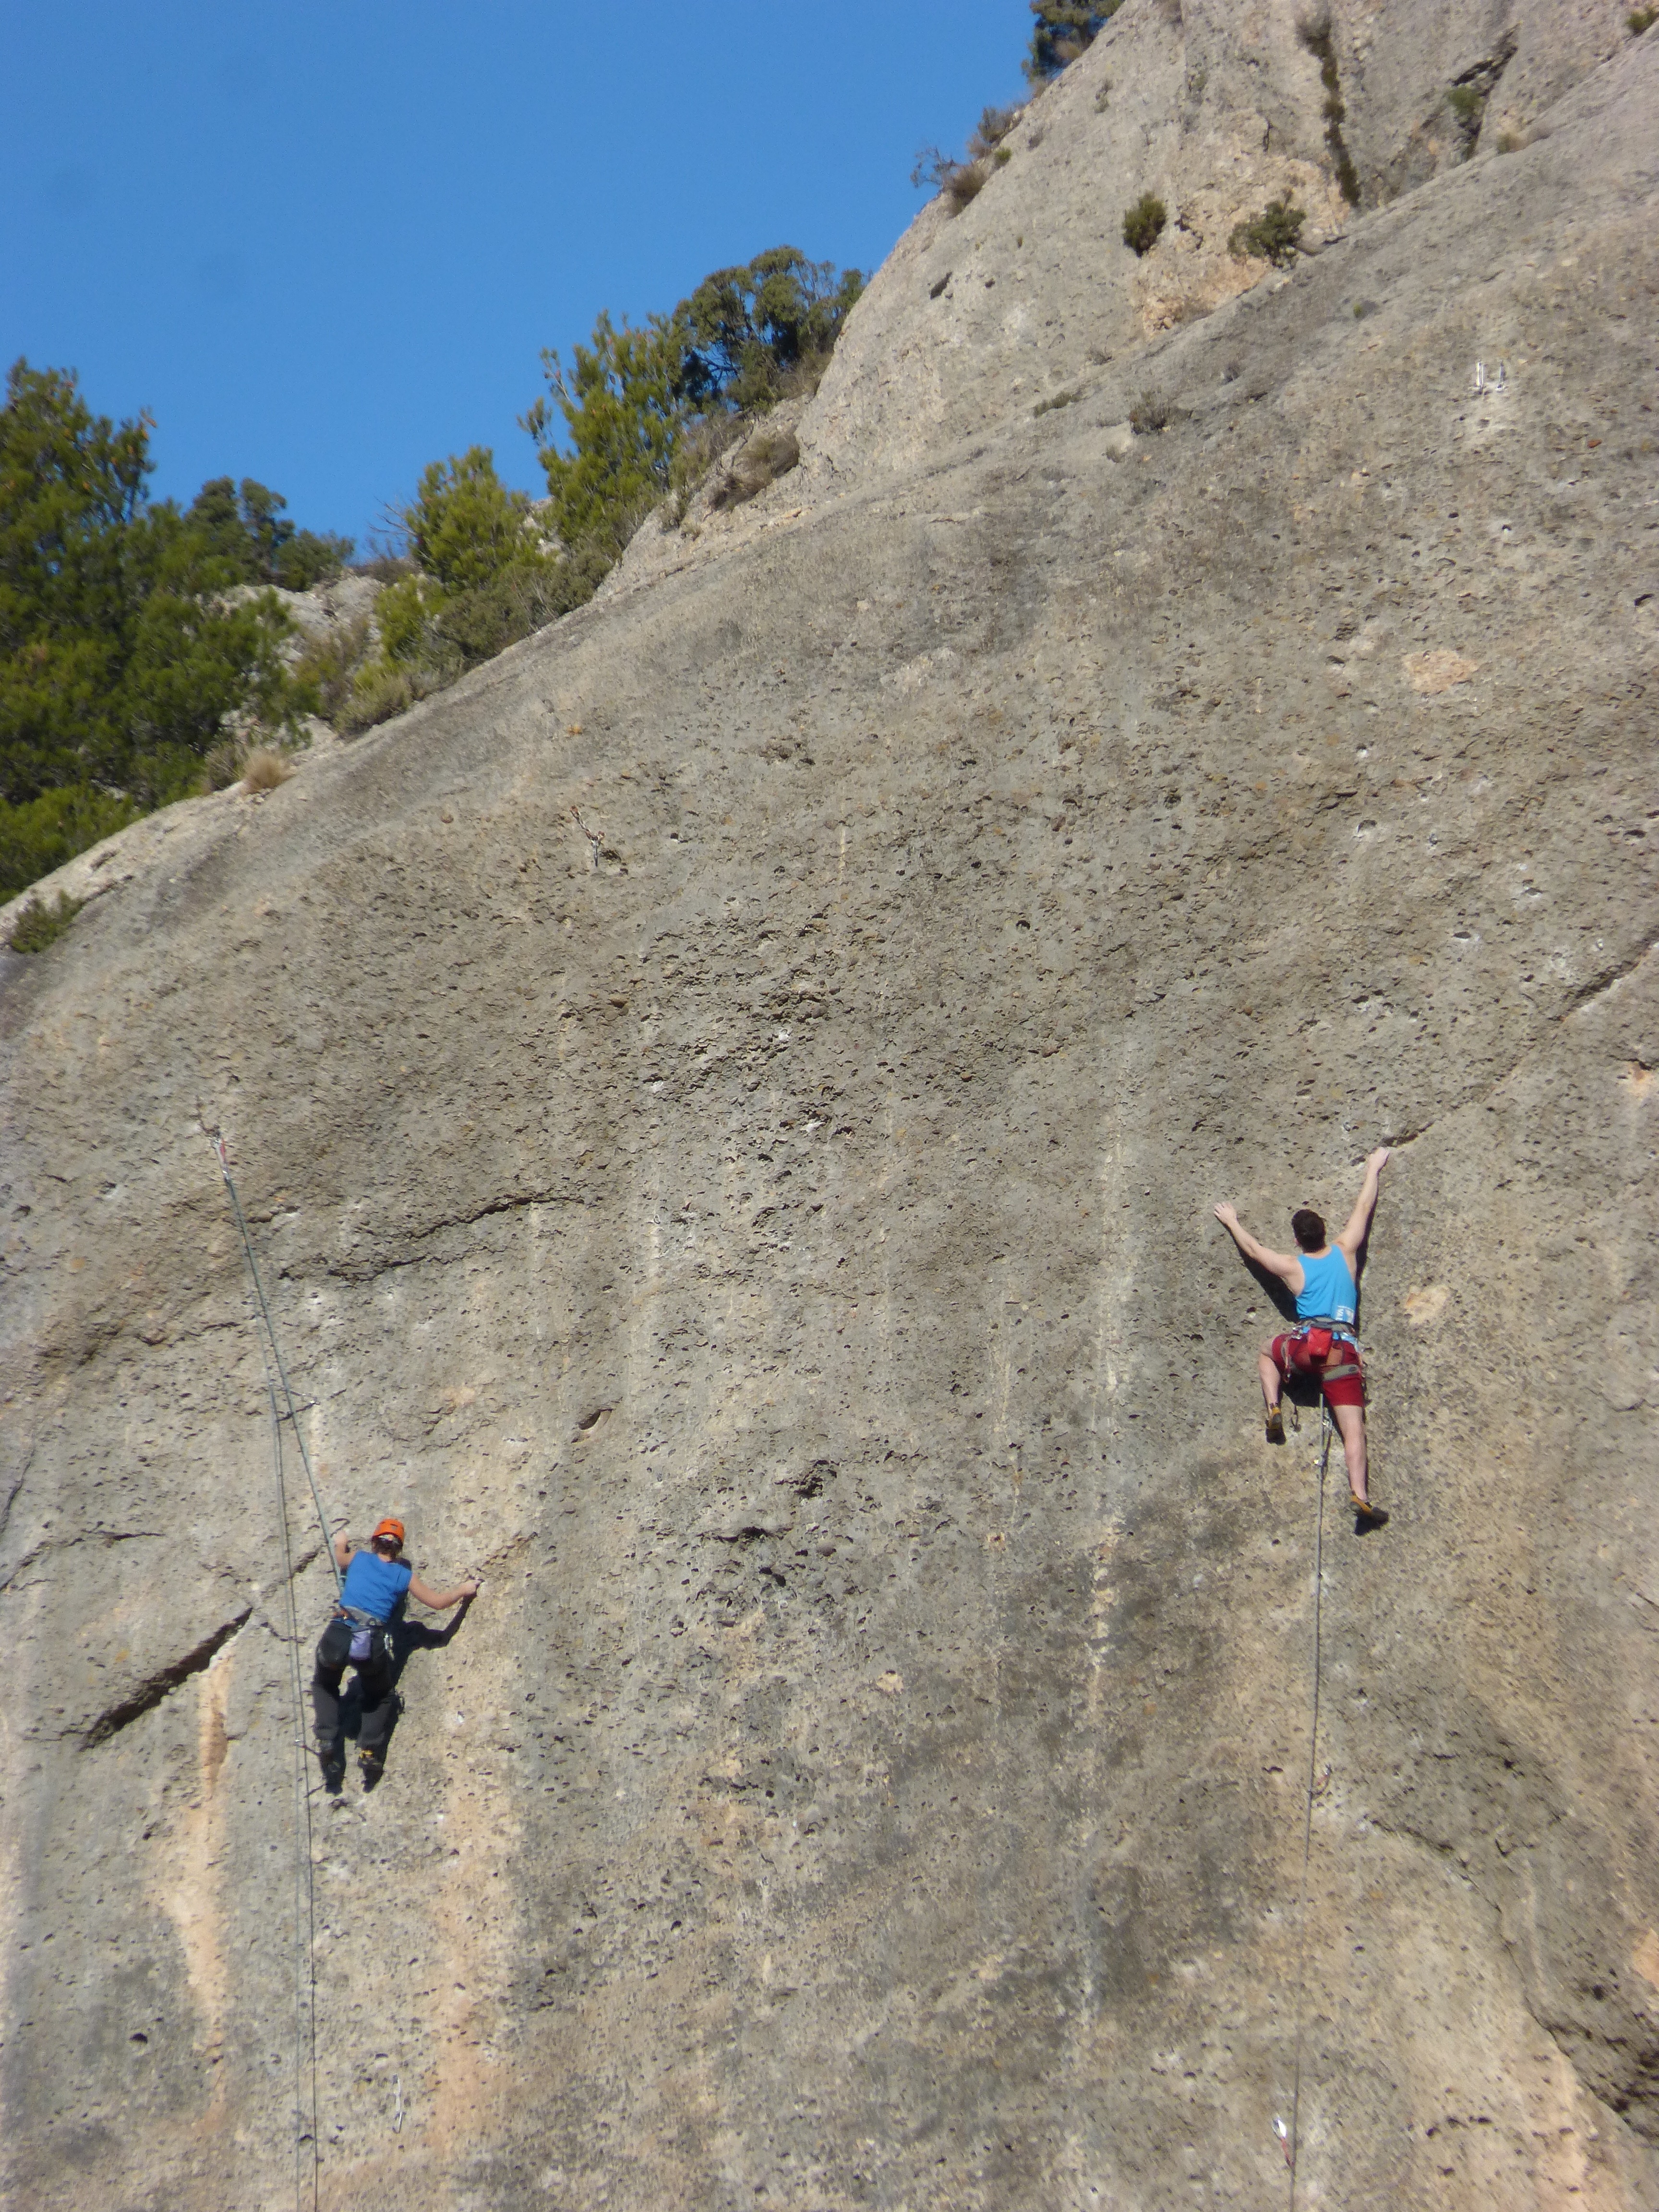
rock, adventure, recreation, cliff, climbing, rock climbing, extreme sport, terrain, ridge, mountaineering, geology, sports, harness, climbers, wadi, montsant, priorat, escalation, scalar, outdoor recreation, geological phenomenon, individual sports, sport climbing, free solo climbing, margalef